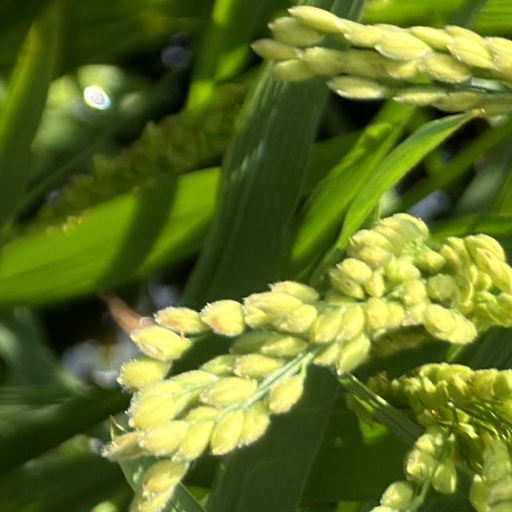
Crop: rice